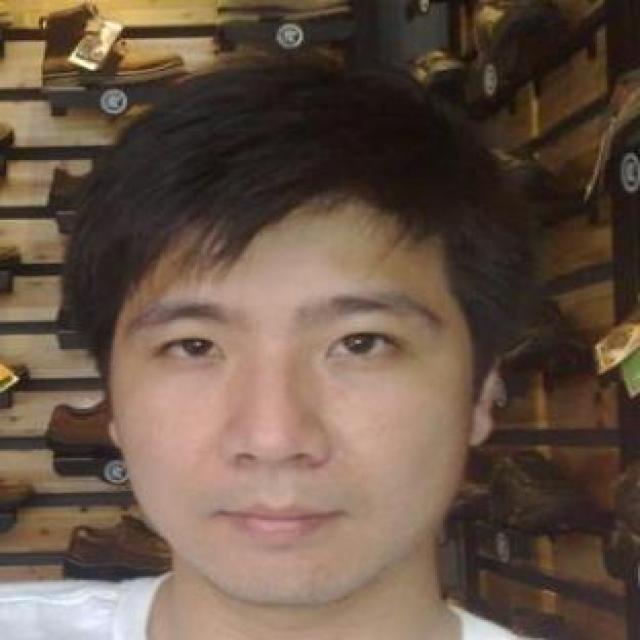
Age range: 21-44